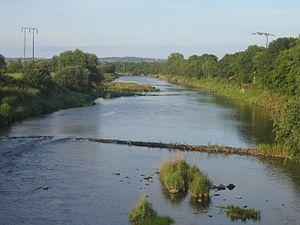
Le Feale est un cours d'eau des montagnes Mullaghareirk principalement dans le comté de Cork, au sud-ouest de l'Irlande.